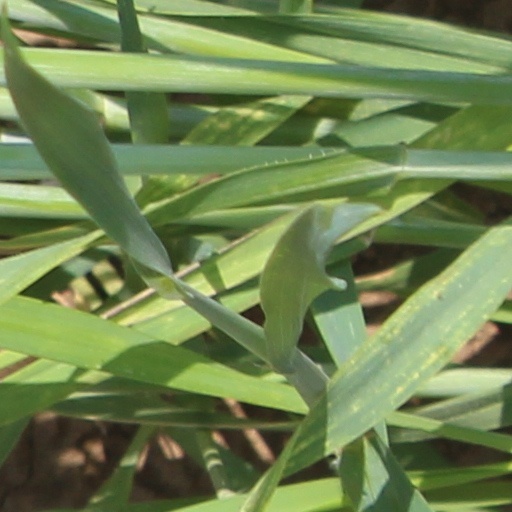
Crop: wheat